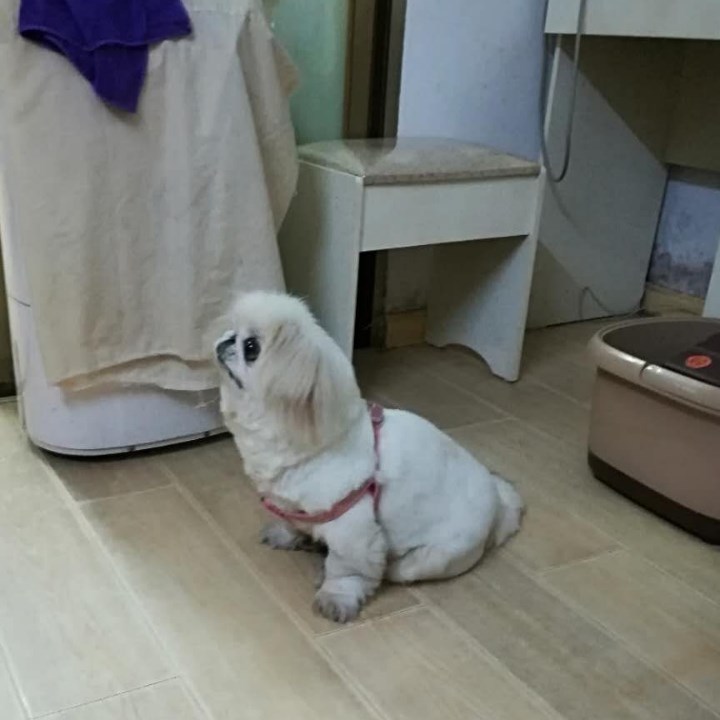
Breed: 480-n000125-Pekinese